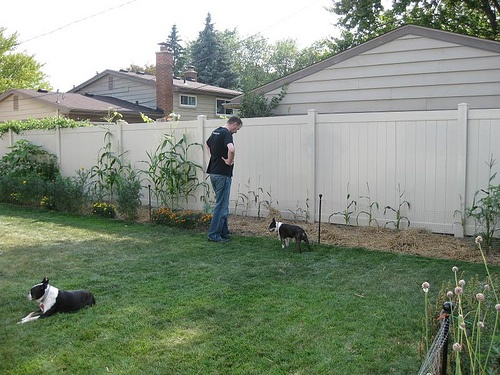
A man and two dogs are in a backyard.
A man stands in a yard with two dogs.
A man scolds one of two dogs in a backyard
A man standing next to a dog on top of a grass yard.
Little dog lays on the ground as owner and other dog stands near garden